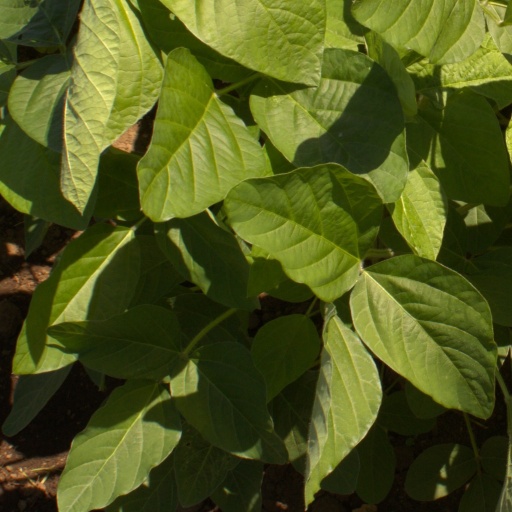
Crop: soybean